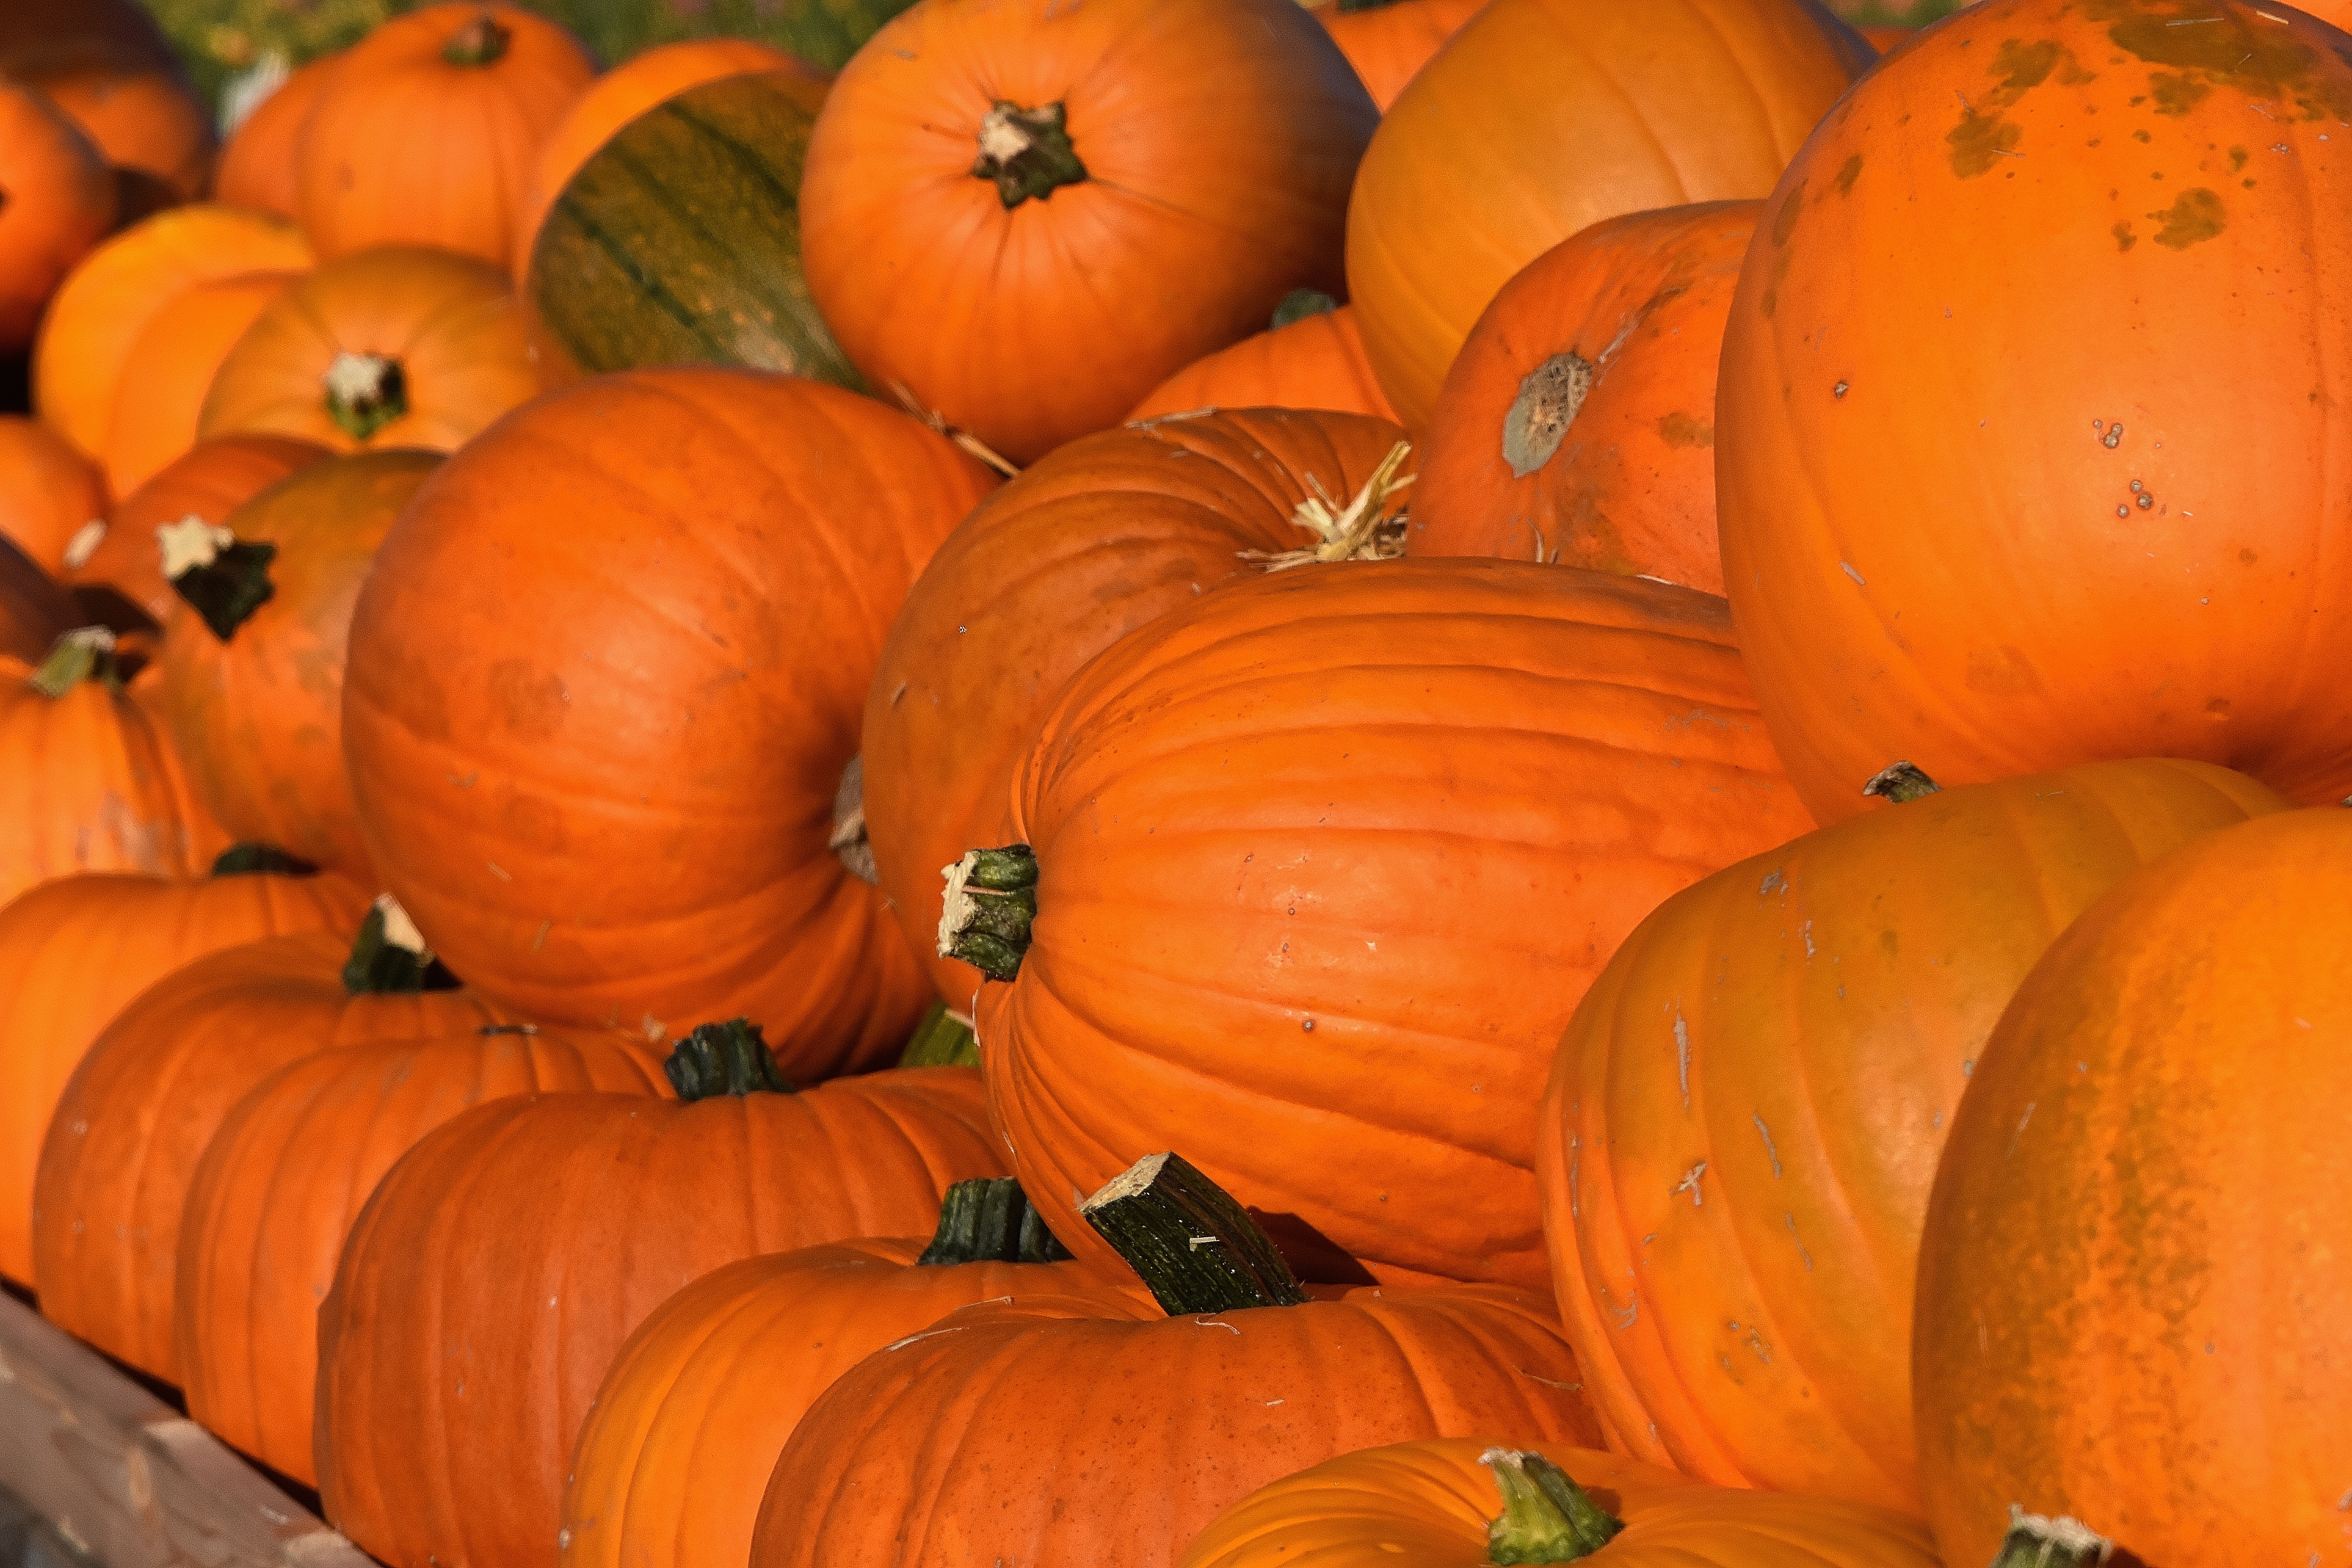
decoration, orange, harvest, color, autumn, pumpkin, halloween, colorful, yellow, garden, jack o lantern, seasonal, calabaza, carving, pumpkins, autumn decoration, decorative squashes, man made object, winter squash